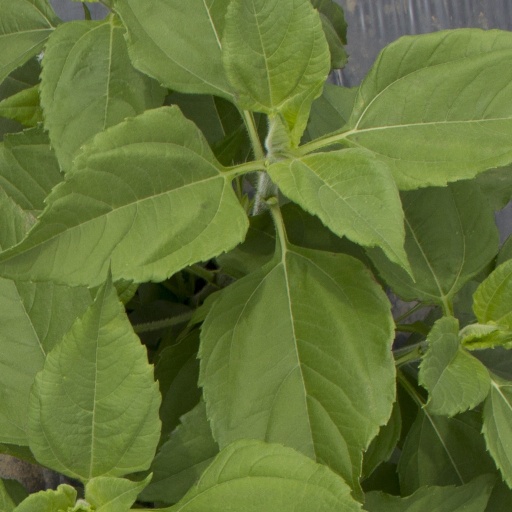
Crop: Jerusalem artichoke